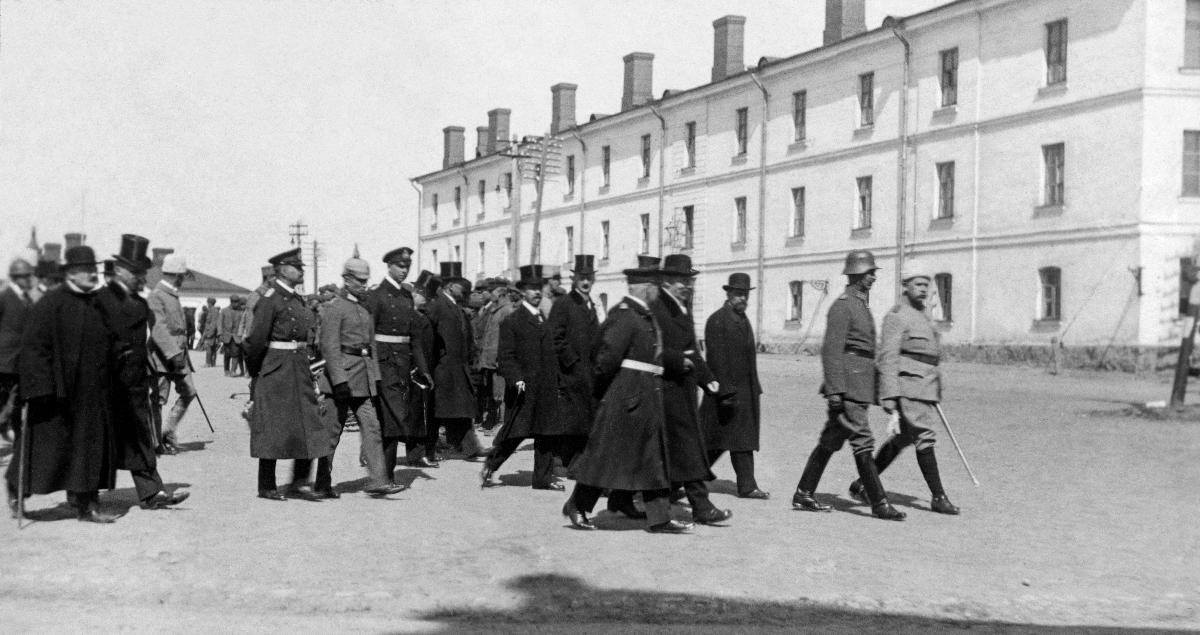
Suomen leijonalipun nostaminen Suomenlinnaan
Raising of the Finnish lion flag in Suomenlinna
sisällön kuvaus: Suomen leijonalipun nostaminen tankoon Suomenlinnassa, Helsingissä 12.5.1918. Hallituksen jäsenet ja saksalaisen sotaväen edustajat marssivat kirkon viereisellä torilla. sisällön kuvaus: Raising of the Finnish lion flag in Suomenlinna, Helsinki 12.5.1918. Members of the Government an representatives of the German troops march on the square beside the church.
Kuvaaja: Rosenberg, Harald, kuvaaja
Vuosi: 1918
Paikka: Suomi, Uusimaa, Helsinki, Suomenlinna Helsinki; Suomi; Suomi, Uusimaa, Helsinki
Aiheet: Suomen sisällissota; puolustusvoimat; hallitukset (valtiot); sotaväki; saksalaiset; Finnish Civil War; defensive forces; governments (countries); military; Germans; Finnish civil war; raising of the lion flag; government; german troops; finska inbördeskriget; försvarsmakten; regeringar; krigsfolk; tyskar